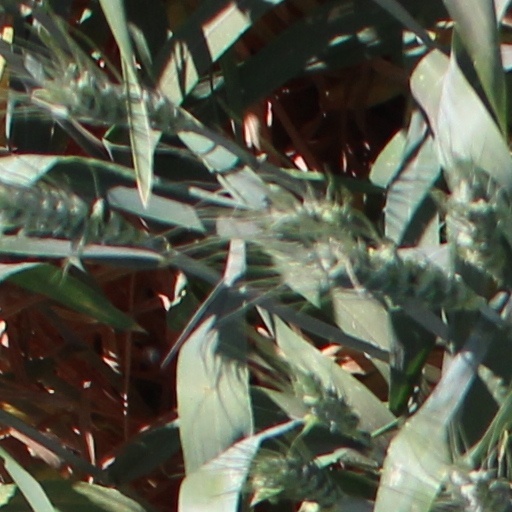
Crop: wheat